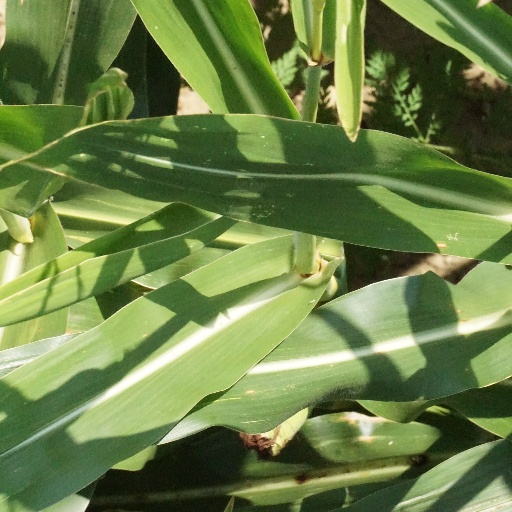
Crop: maize; corn